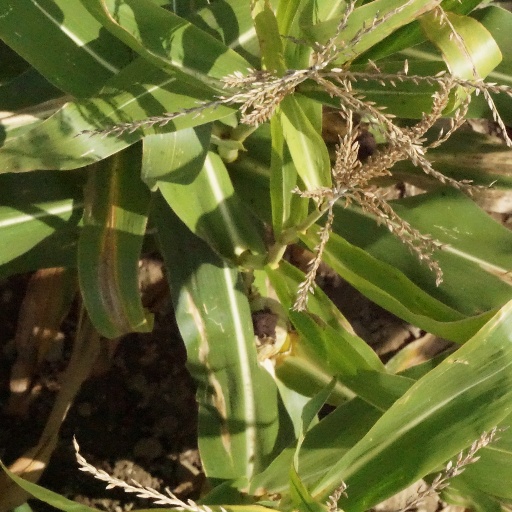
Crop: maize; corn